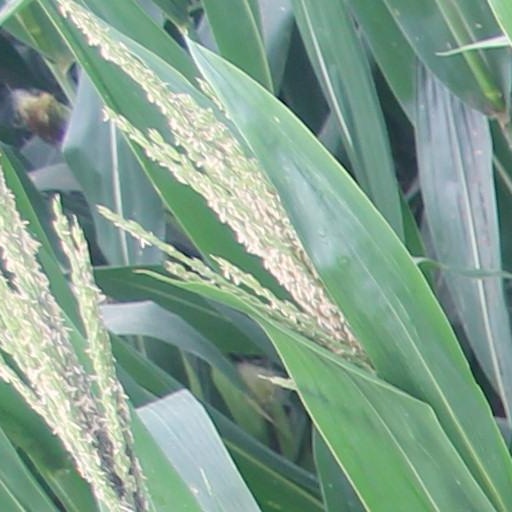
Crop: maize; corn